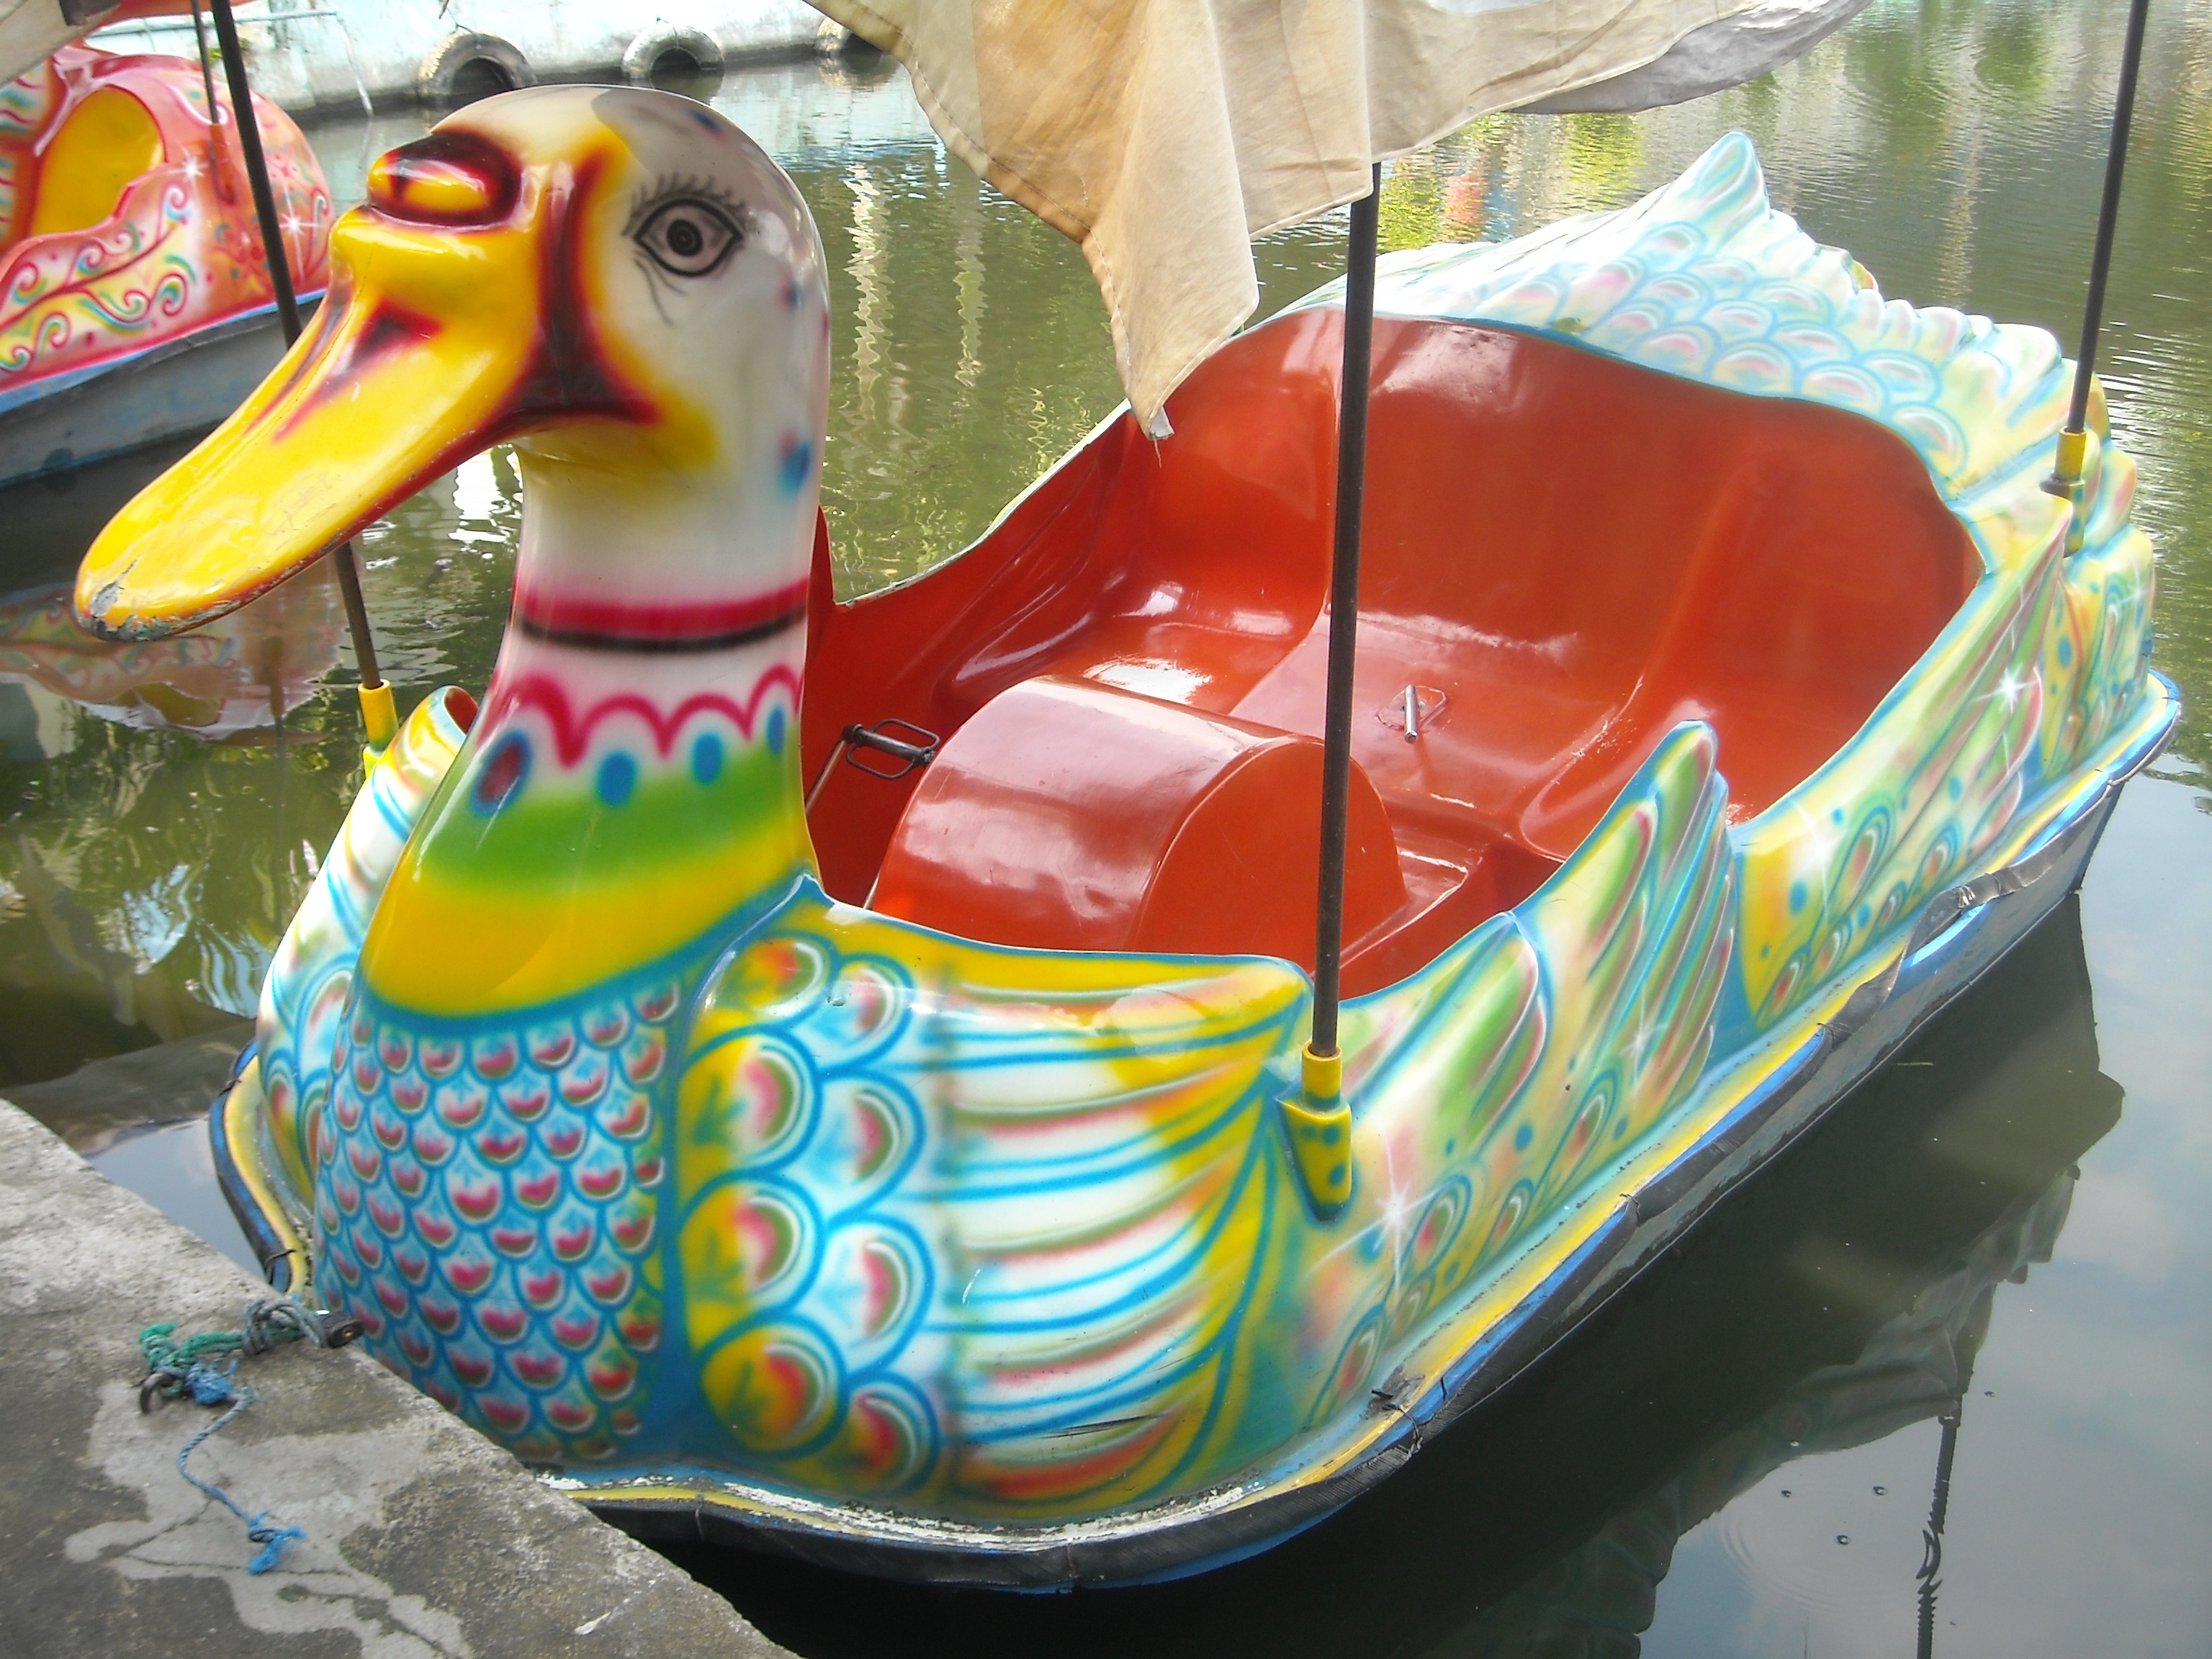
water, outdoor, bird, boat, bike, amusement park, color, park, art, duck, fiber, amusement ride